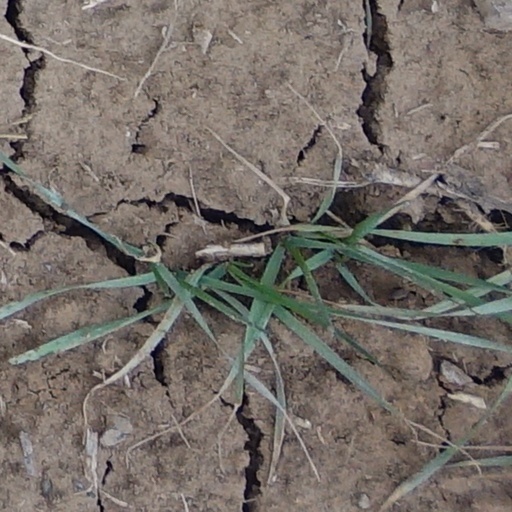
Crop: wheat